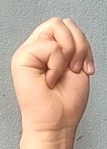
ASL sign: M